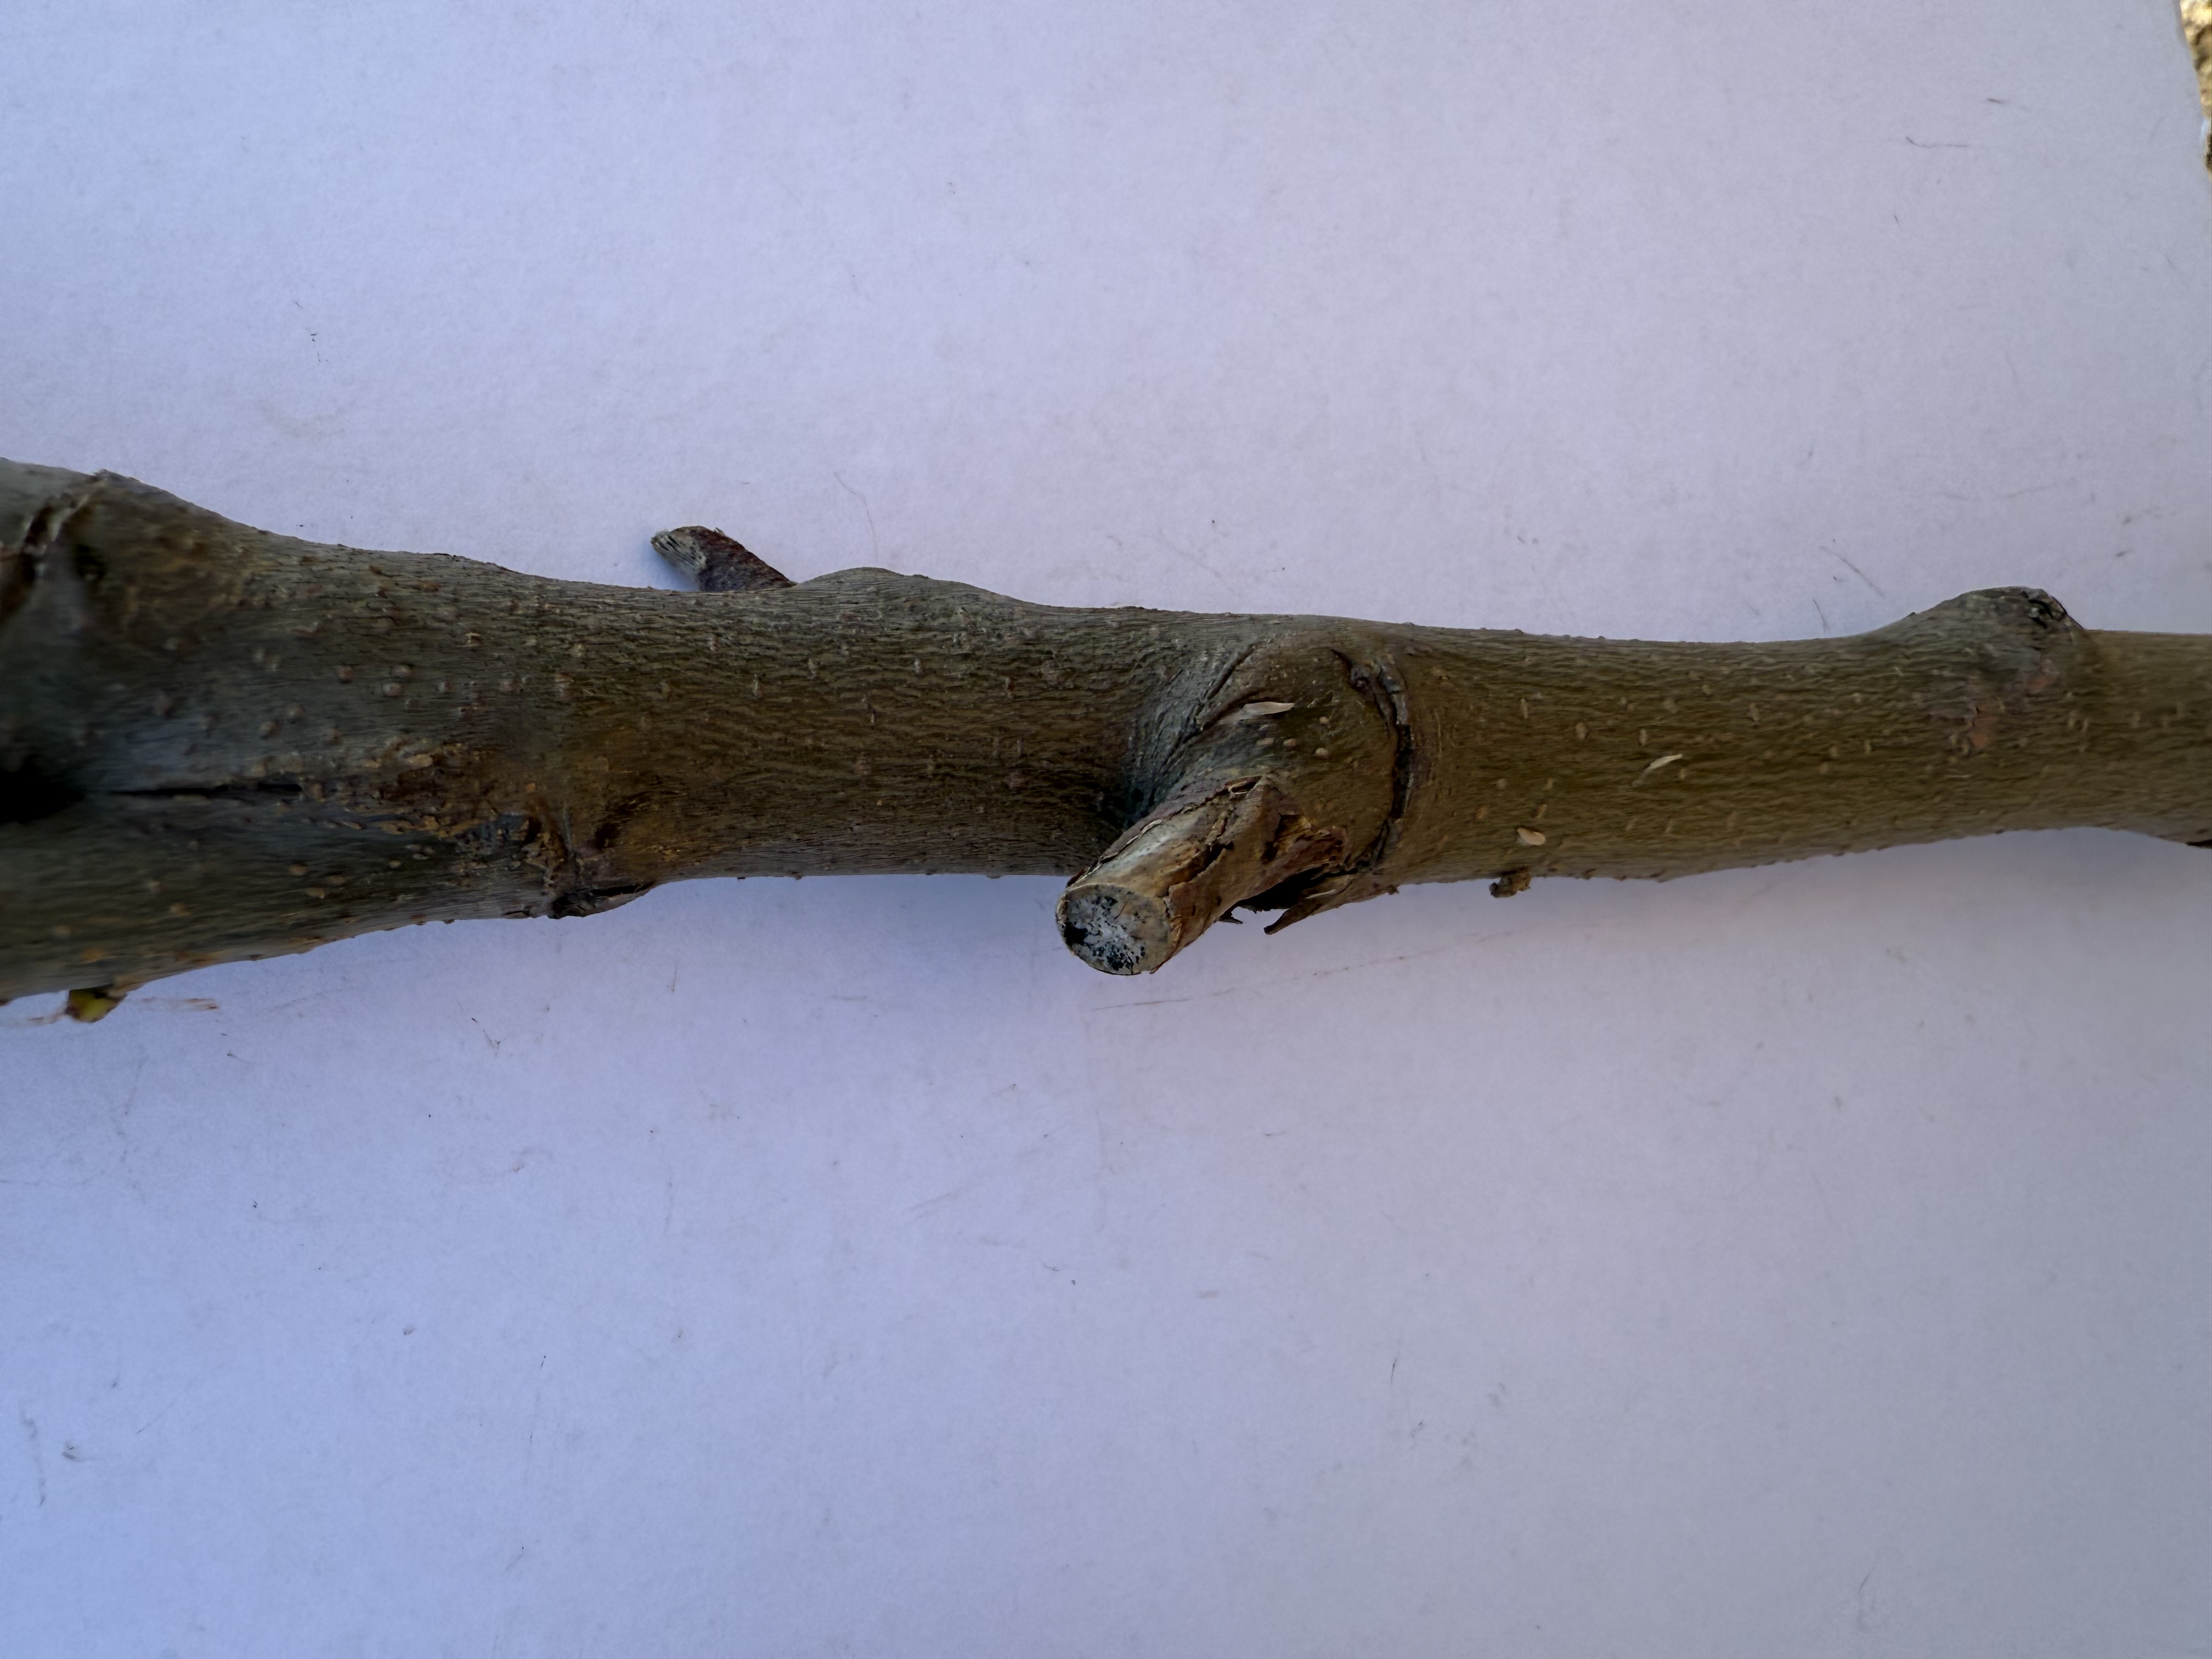
Variety: Esme Quince